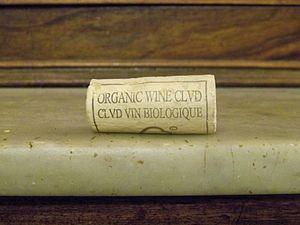
Bouchon de vin biologique
Un vin biologique, parfois appelé vin bio dans le langage populaire, est un vin produit suivant les principes de l'agriculture biologique, tant à la vigne qu'en cave. La dénomination de « vin biologique » est réglementée depuis 2012 par un cahier des charges européen. Celui-ci succède au cahier des charges européen de 1991 réglementant le « vin issu de la viticulture biologique », qui devait respecter les principes de l'agriculture biologique uniquement à la vigne et pas obligatoirement en cave.